Guia Hill Cable Car

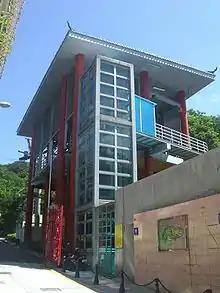
Cable car station at Jardim da Flora

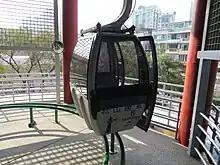
Cable car gondola lift

The Guia Hill Cable Car is an aerial gondola lift system at Guia Hill, Macau. The system connects Jardim da Flora with Parque Municipal da Colina da Guia. It opened in 1997 and has nine cars (each holding four passengers). Visitors can gain a bird's-eye view of the garden and a panoramic perspective of the city. The ride takes 80 seconds.